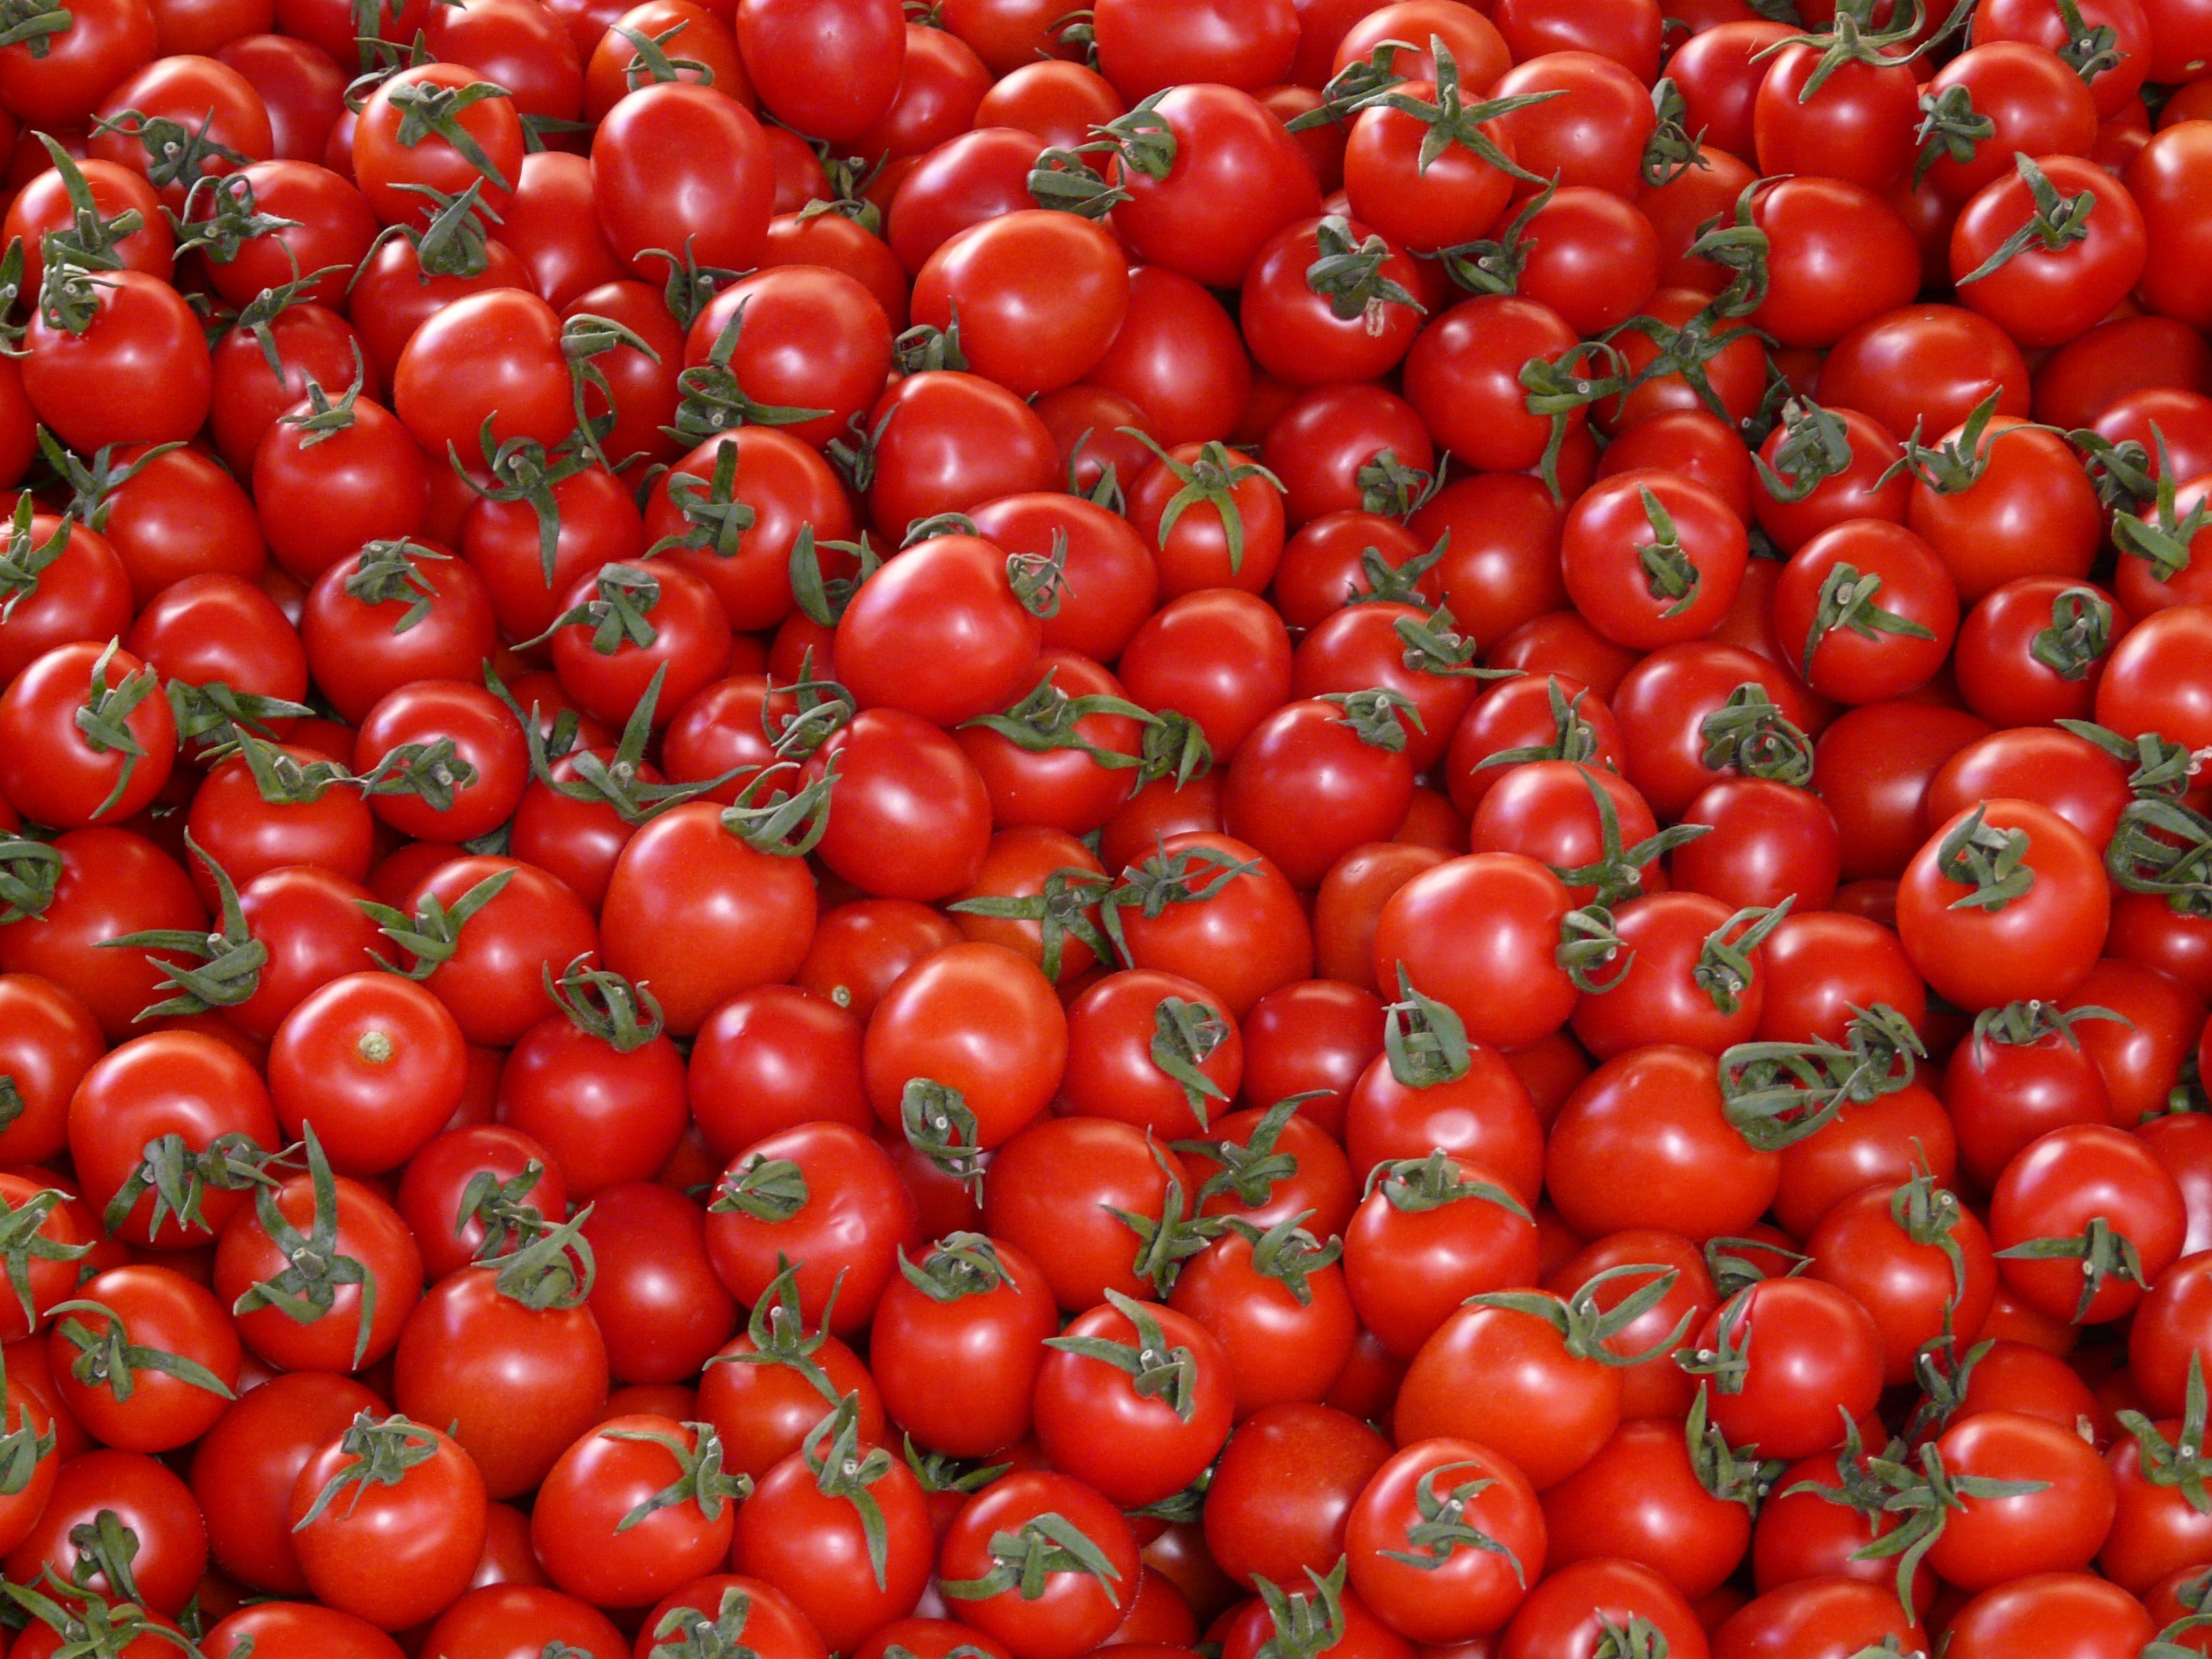
plant, fruit, flower, food, red, produce, vegetable, market, delicious, tomato, stand, vegetables, tomatoes, flowering plant, acerola, malpighia, solanum lycopersicum, land plant, potato and tomato genus